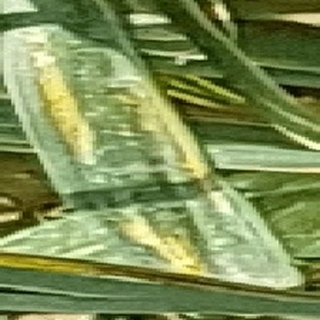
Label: wheat_yellow_rust